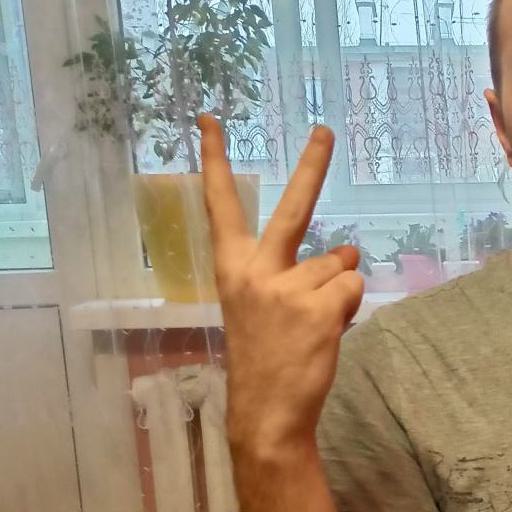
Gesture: peace_inverted